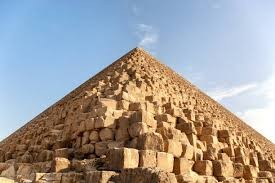
Landmark: Pyramids of Giza